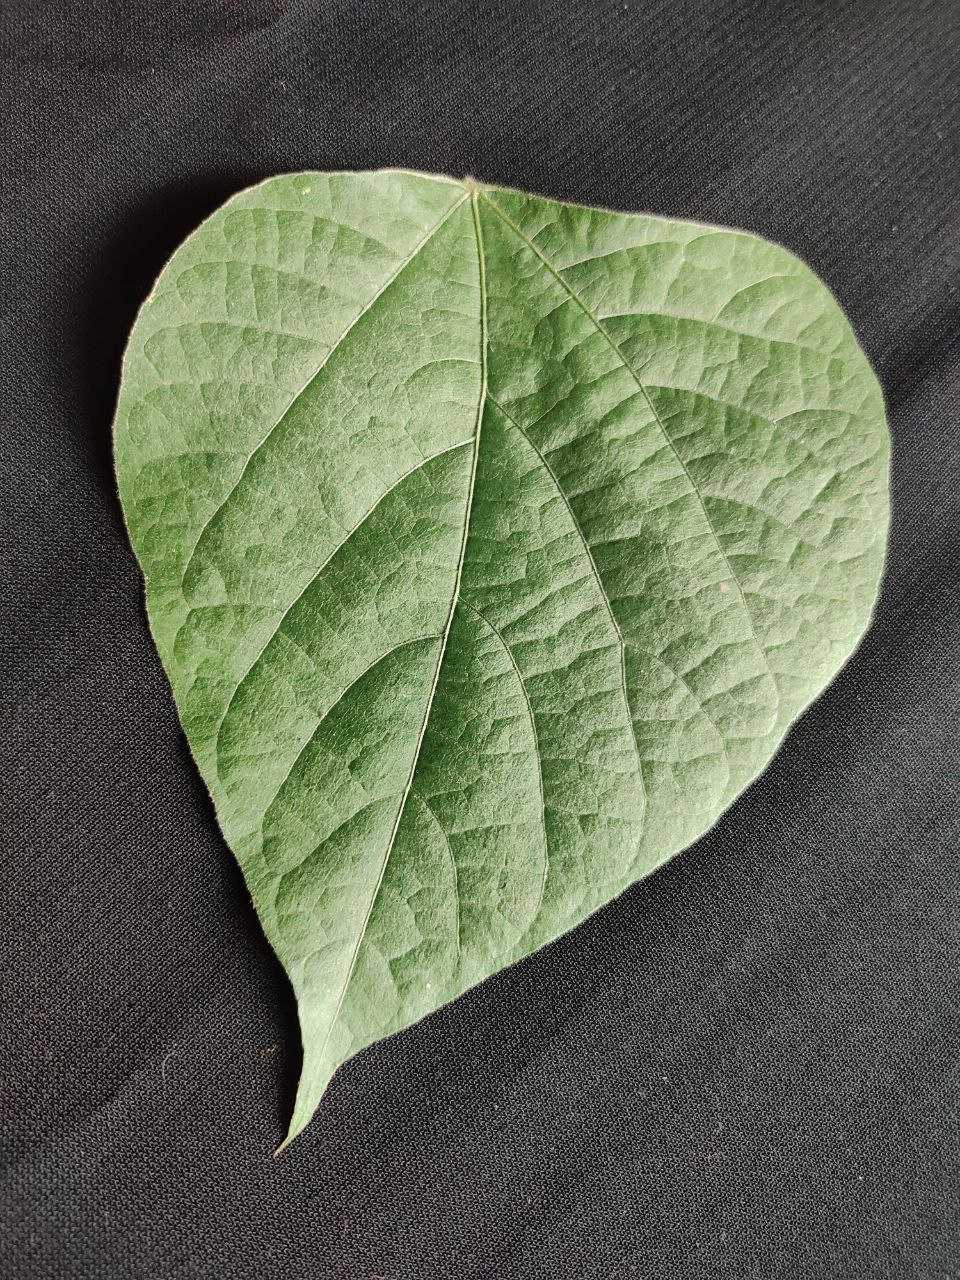
Crop: bean
Leaf condition: Fresh Leaf